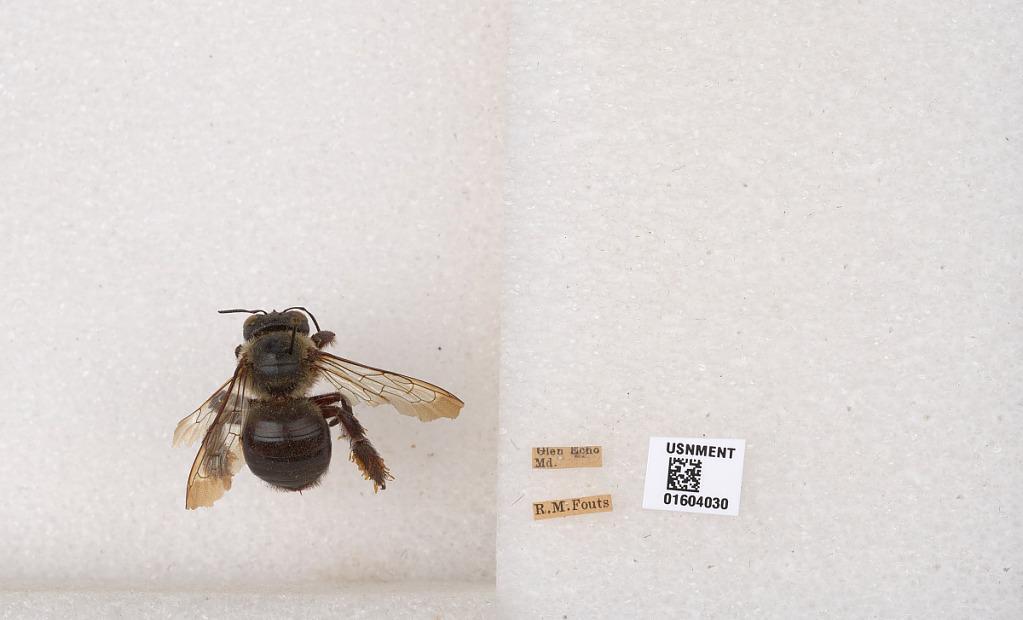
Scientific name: Xylocopa (Xylocopoides) virginica virginica (Linnaeus)
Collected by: R. Fouts
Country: United States
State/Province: Maryland
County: Montgomery
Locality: Glen Echo
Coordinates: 38.9686, -77.1425